David L. Lawrence Convention Center

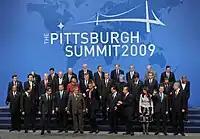
2009 G-20 Pittsburgh summit (September 24–25, 2009)

The David L. Lawrence Convention Center (DLCC or DLLCC) is a convention, conference and exhibition building in downtown Pittsburgh in the U.S. commonwealth of Pennsylvania. It is served by two exits on Interstate 579. The initial David L. Lawrence Convention Center was completed on the site on February 7, 1981, but as part of a renewal plan the new, completely redesigned center was opened in 2003 and funded in conjunction with nearby Acrisure Stadium and PNC Park. It sits on the southern shoreline of the Allegheny River. It is the first LEED-certified convention center in North America and one of the first in the world. It is owned by the Sports & Exhibition Authority of Pittsburgh and Allegheny County.